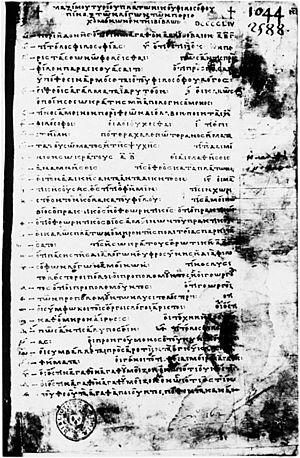
Maxime de Tyr est un philosophe et rhéteur grec du IIᵉ siècle, contemporain des derniers empereurs Antonins.